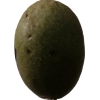
Label: nut